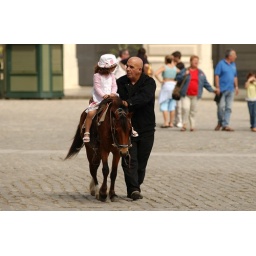
Man standing near a horse with a girl, Havana, Cuba